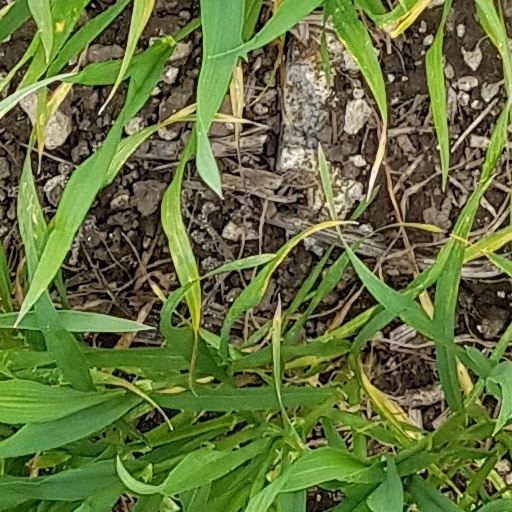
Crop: wheat